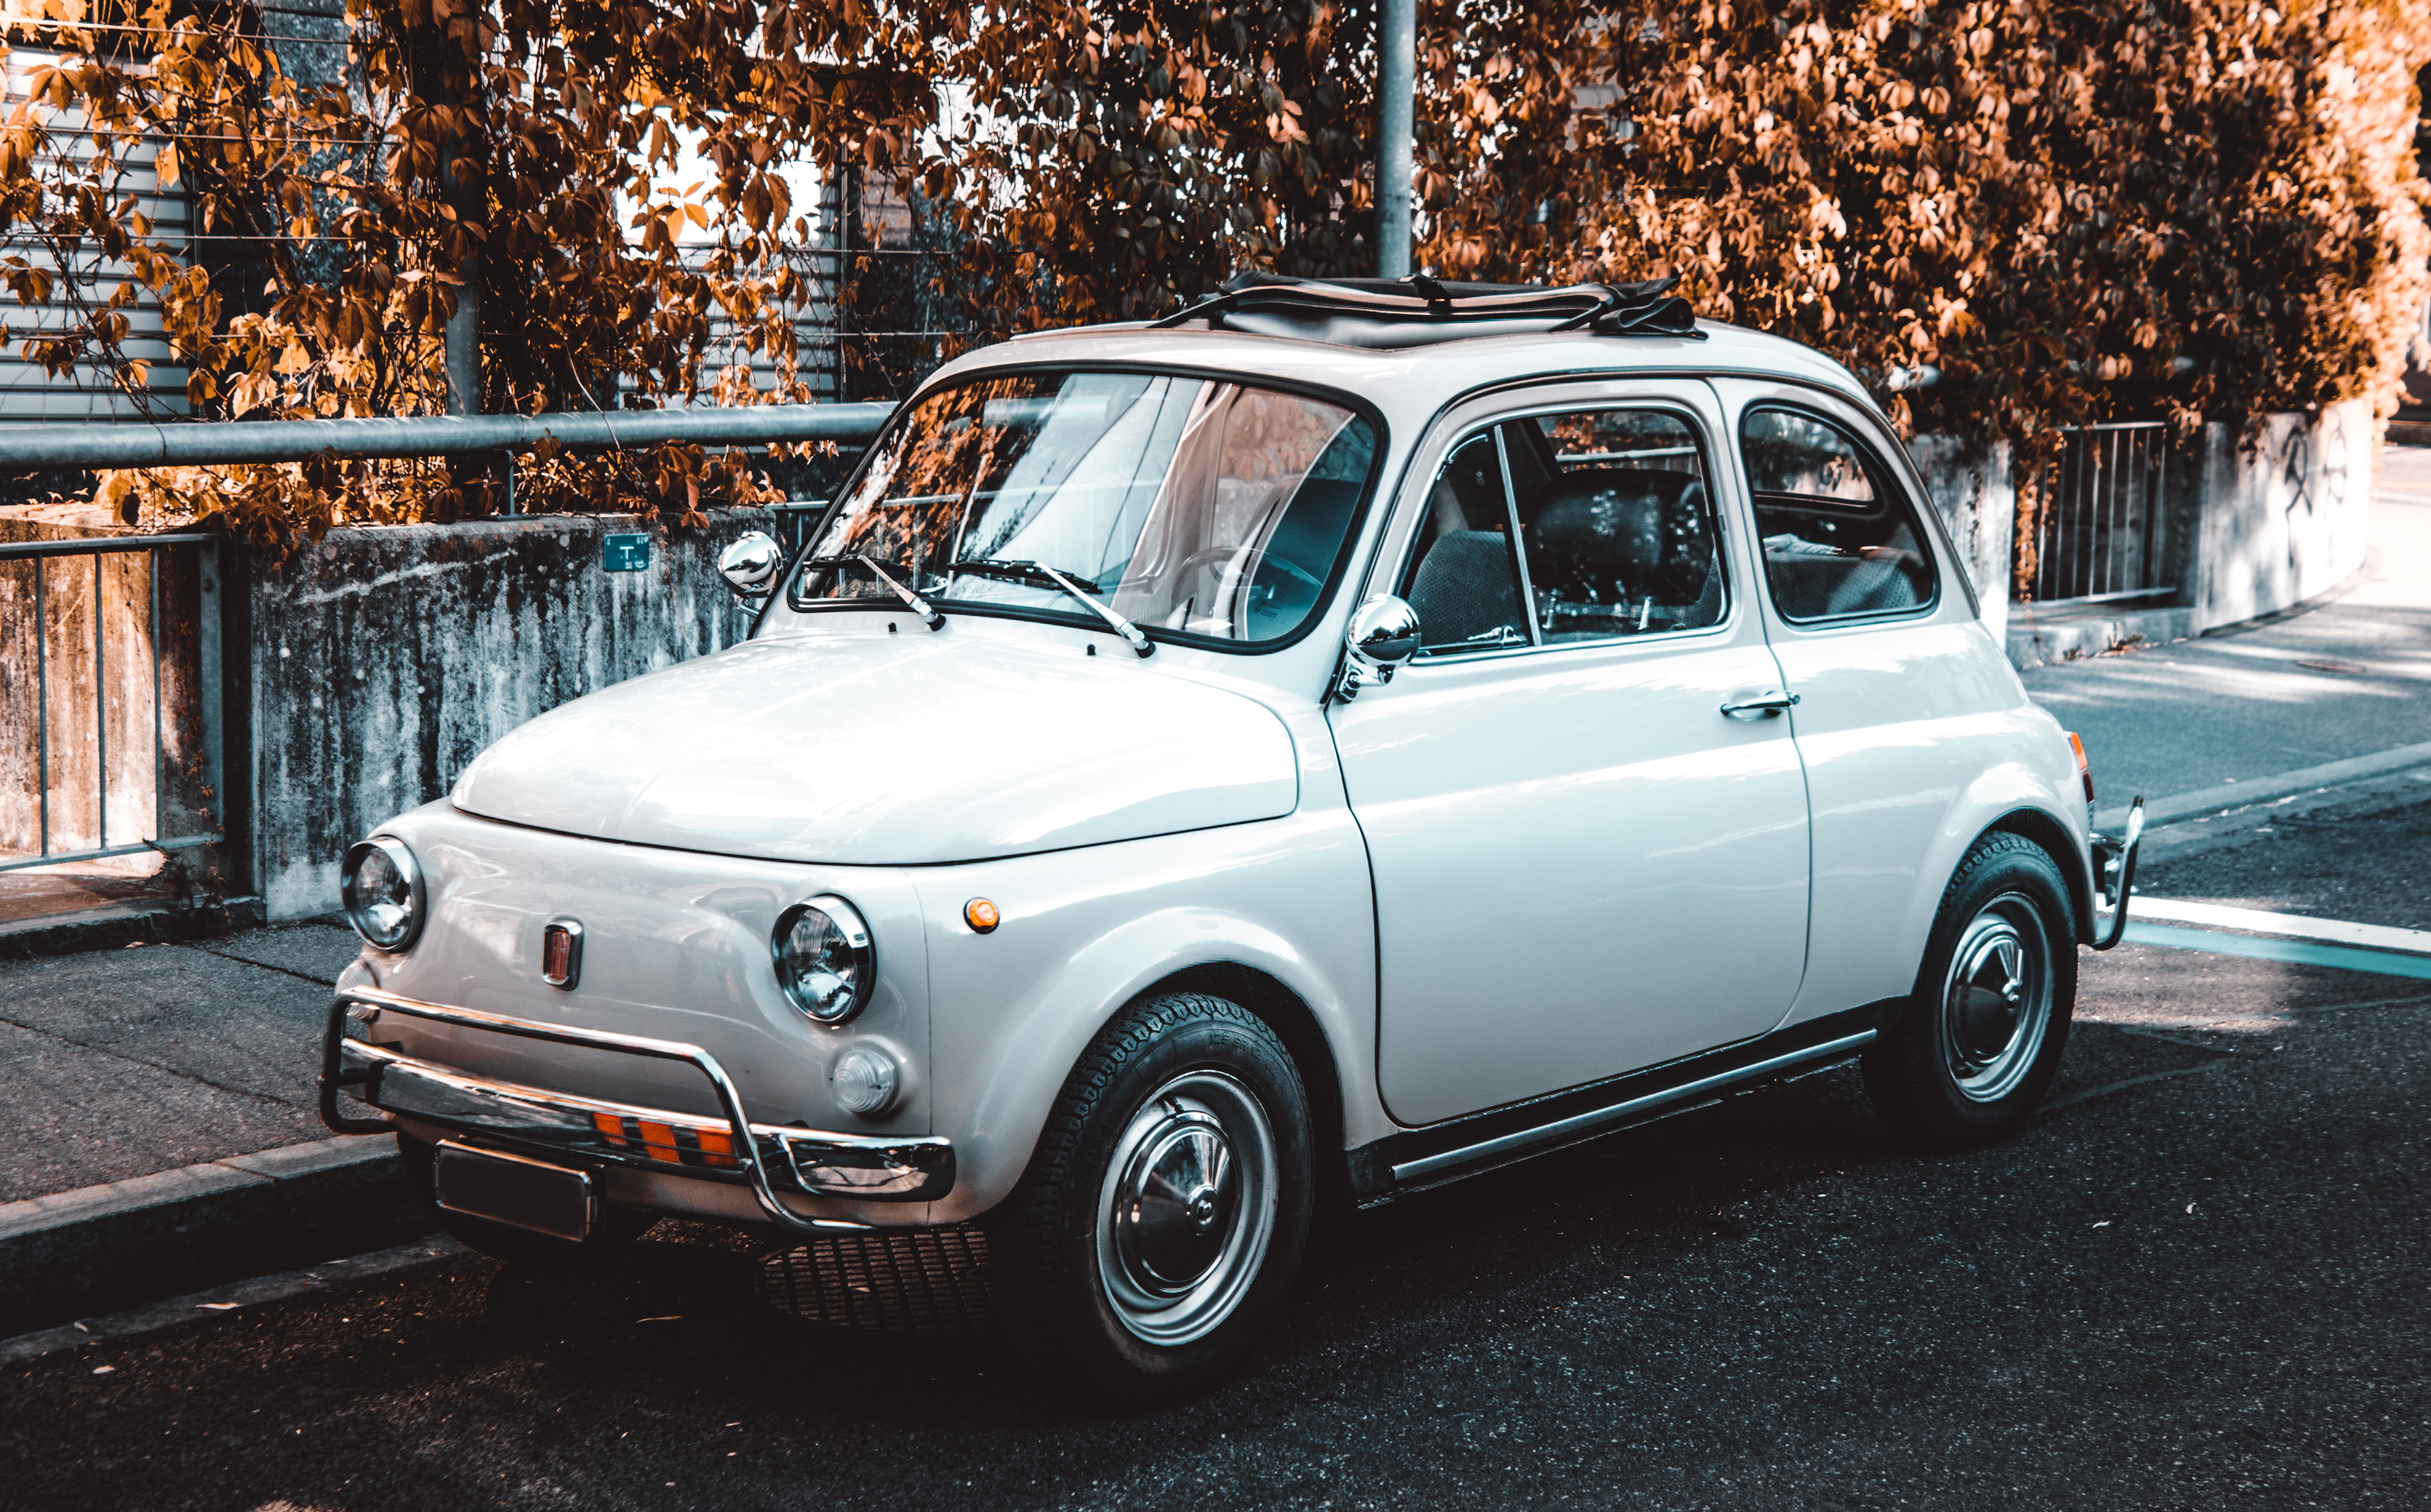
land vehicle, vehicle, car, motor vehicle, city car, Regularity rally, fiat 500, classic car, automotive lighting, coupe, automotive wheel system, rim, subcompact car, hood, headlamp, bumper, sedan, supermini, antique car, metal, vintage car